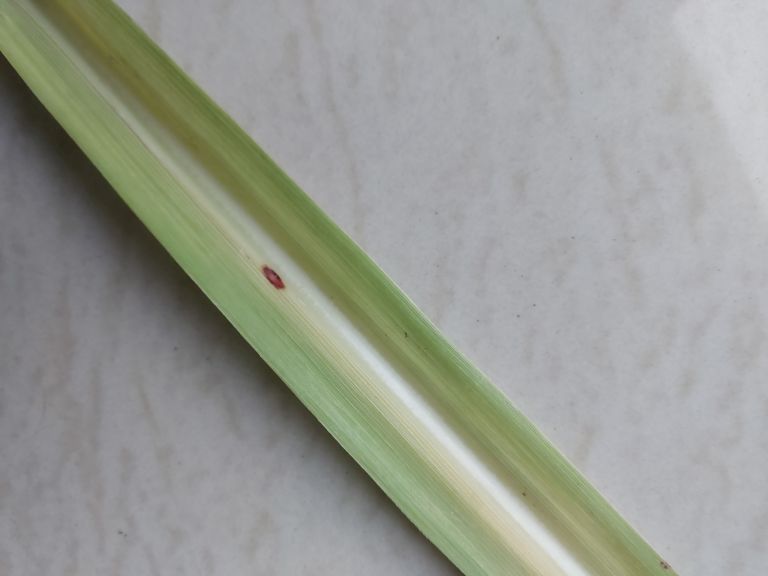
Label: Brown Spot